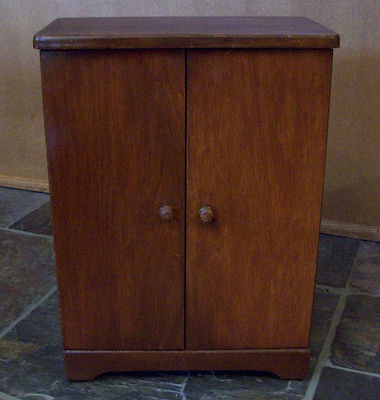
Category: cabinet